History of the COVID-19 pandemic in the United Kingdom

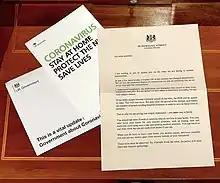
A letter from the Prime Minister to UK households accompanying government guidance on COVID-19, 3April 2020

On 1 April, the government confirmed that a total of 2,000 NHS staff had been tested for COVID-19 since the outbreak began, but Cabinet Office Minister Michael Gove said a shortage of chemical reagents needed for COVID-19 testing meant it was not possible to screen the NHS's 1.2 million workforces. Gove's statement was contradicted by the Chemical Industries Association, which said there was not a shortage of the relevant chemicals and that at a meeting with a business minister the week before the government had not tried to find out about potential supply problems.